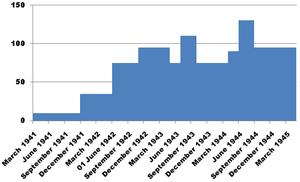
Ultra était le nom donné durant la Seconde Guerre mondiale par les Britanniques au renseignements d'origine électromagnétique obtenus en brisant le chiffrement des transmissions par radio et téléscripteurs ennemies. « Ultra » devint par la suite la désignation standardisée parmi les Alliés occidentaux pour tous les renseignements de ce type. Le nom fut créé parce que les renseignements de ce genre étaient considérés comme encore plus sensibles que ceux classés most secret, et ils étaient donc considérés comme « ultra secret ».
Bletchley Park est un domaine situé dans la ville de Bletchley, dans le Buckinghamshire, dans le centre de l'Angleterre, et géré par le Bletchley Park Trust, en tant que site historique. Ce site abrite actuellement le musée de Bletchley Park : « The National Museum of Computing », des bureaux d'entreprises et plusieurs attractions.